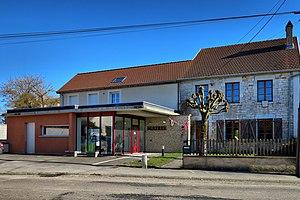
La mairie de Lieffrans
Lieffrans est une commune française située dans le département de la Haute-Saône, en région Bourgogne-Franche-Comté.